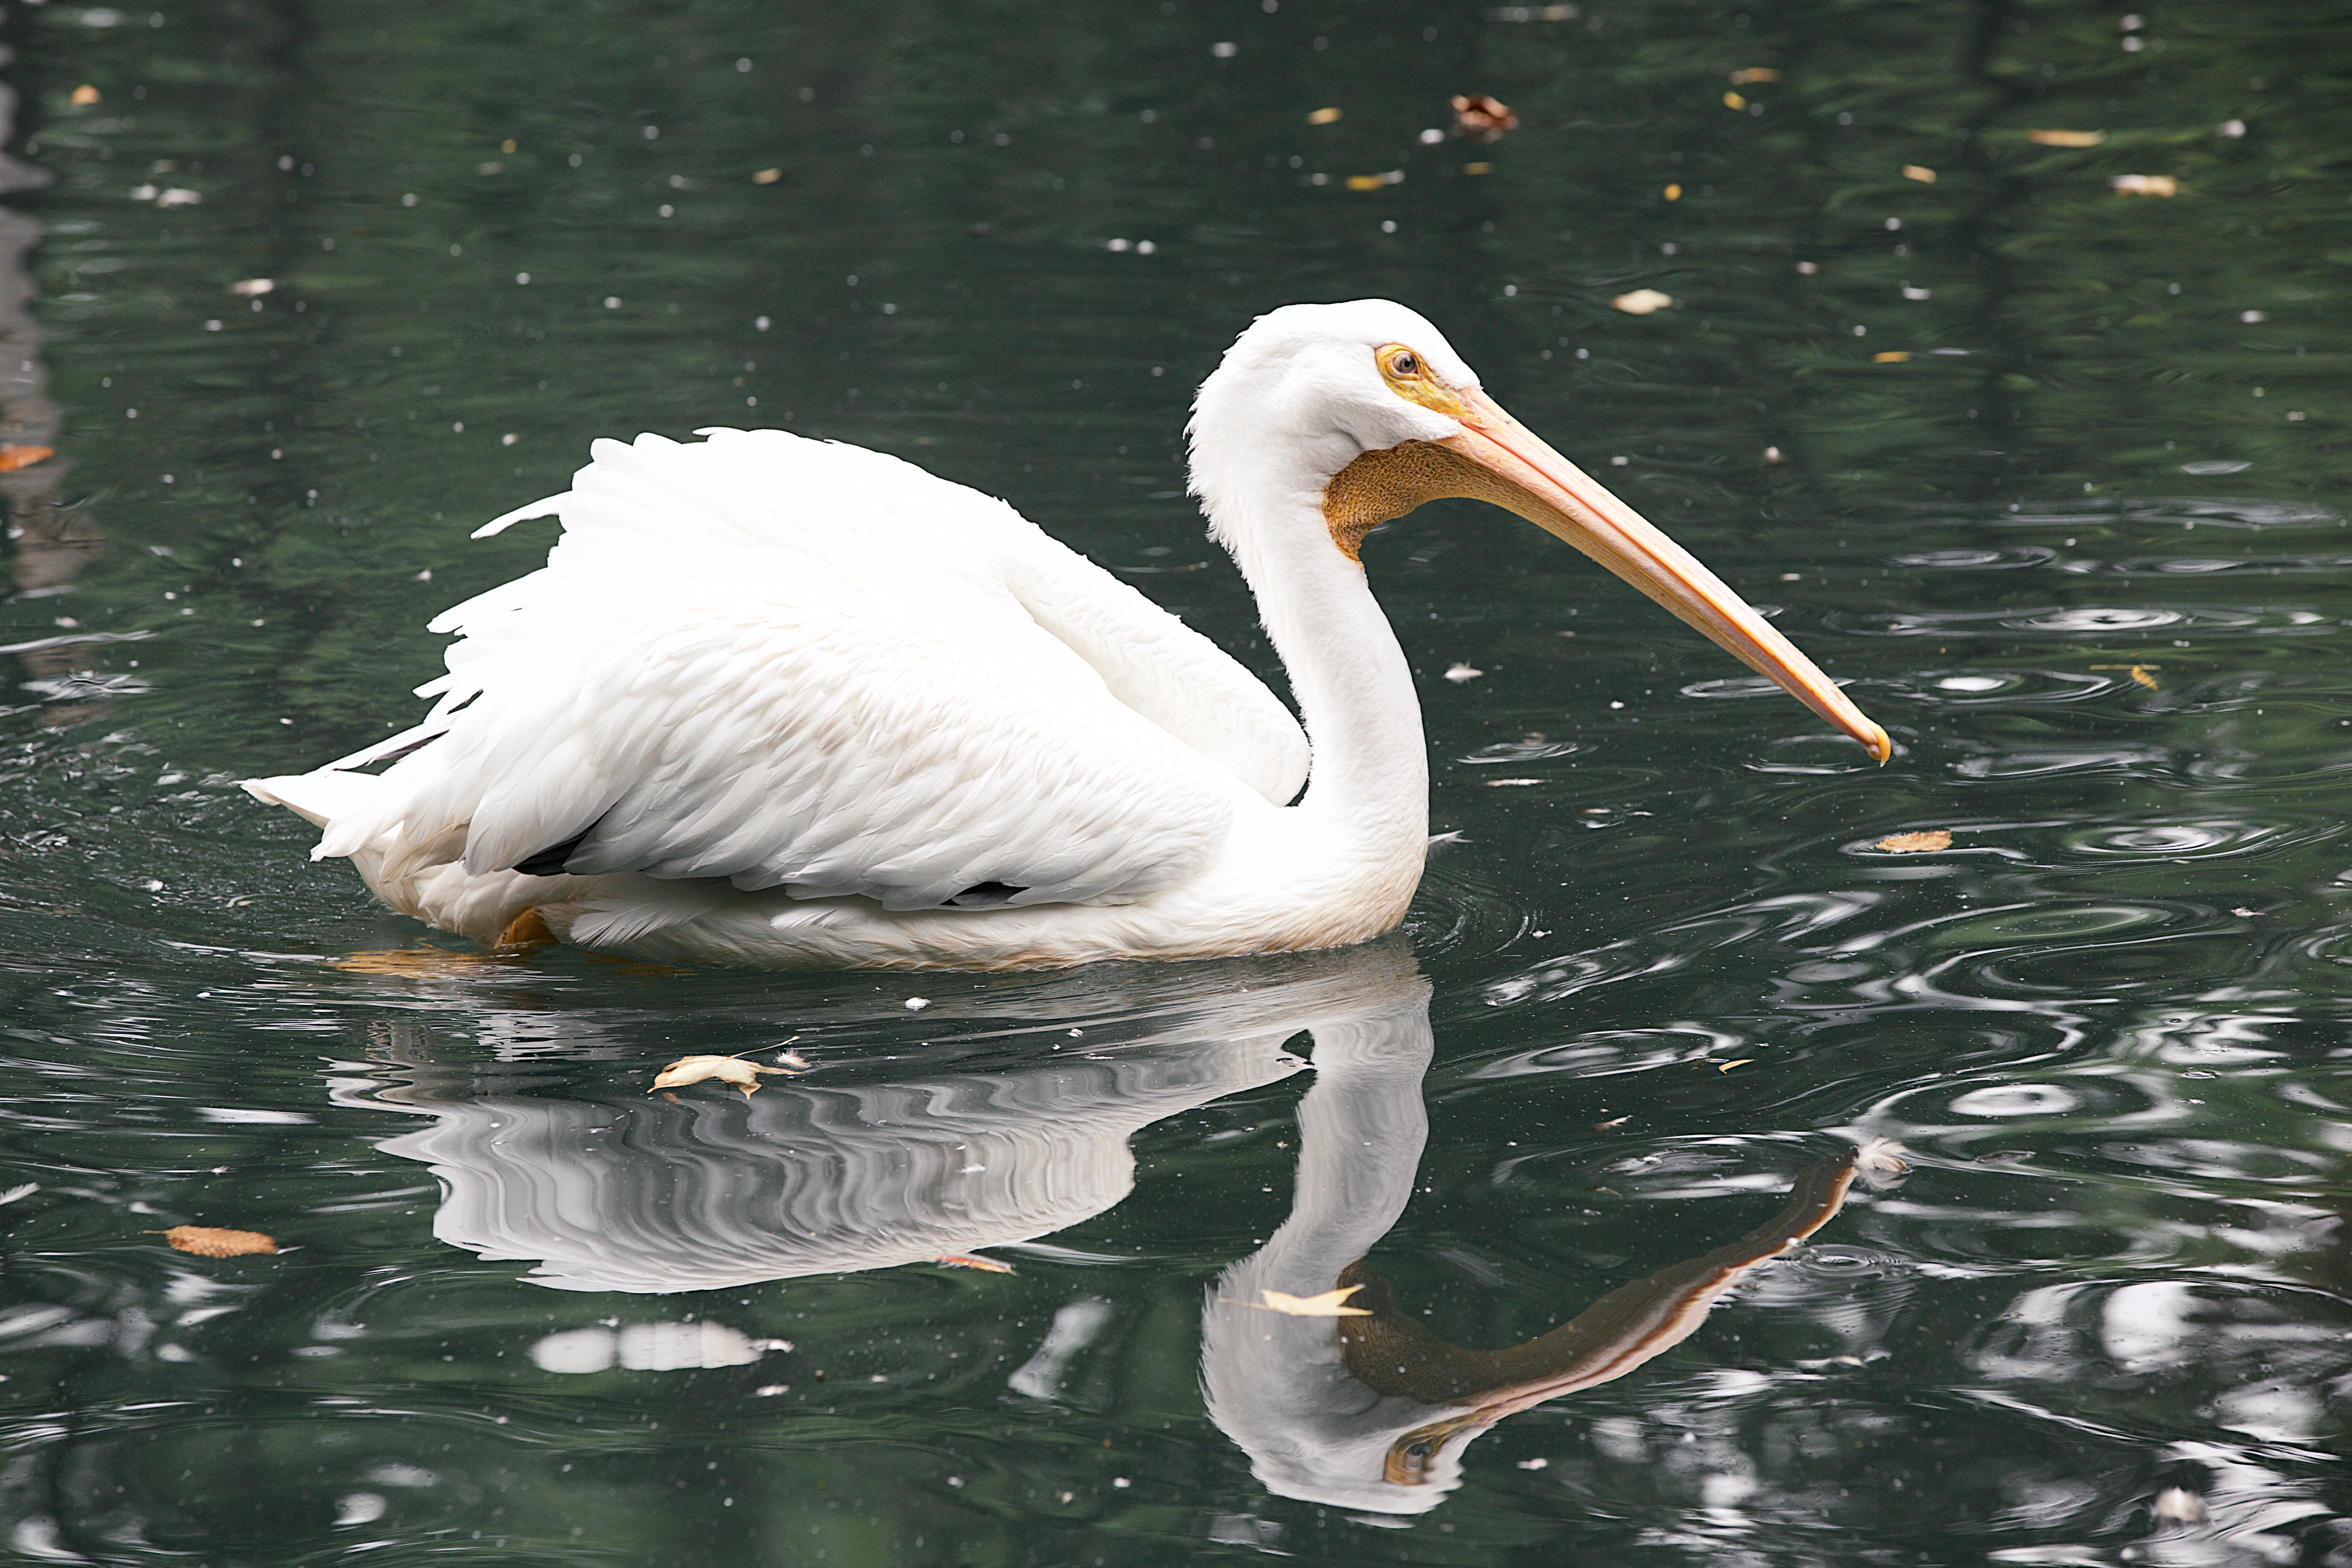
bird, wing, pelican, seabird, wildlife, beak, fauna, vertebrate, pelecaniformes